Sheffield Arena

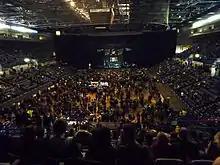
Sheffield Arena Interior

Sheffield's own Arctic Monkeys broke the Arena ticket sales records when they instantly sold out over 13,600 tickets for their date at the arena in November 2013. The previous record of 13,300 was held by fellow Sheffield band Pulp in December 2012.